Ateneo de Sevilla

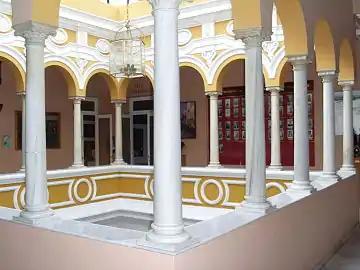
The courtyard of the Ateneo de Sevilla

The popular Kings Parade, which emerged in 1918, was an initiative of the Ateneo de Sevilla. The parade, organized by the Ateneo de Sevilla every year since, is prominent among the major festivals of the city.